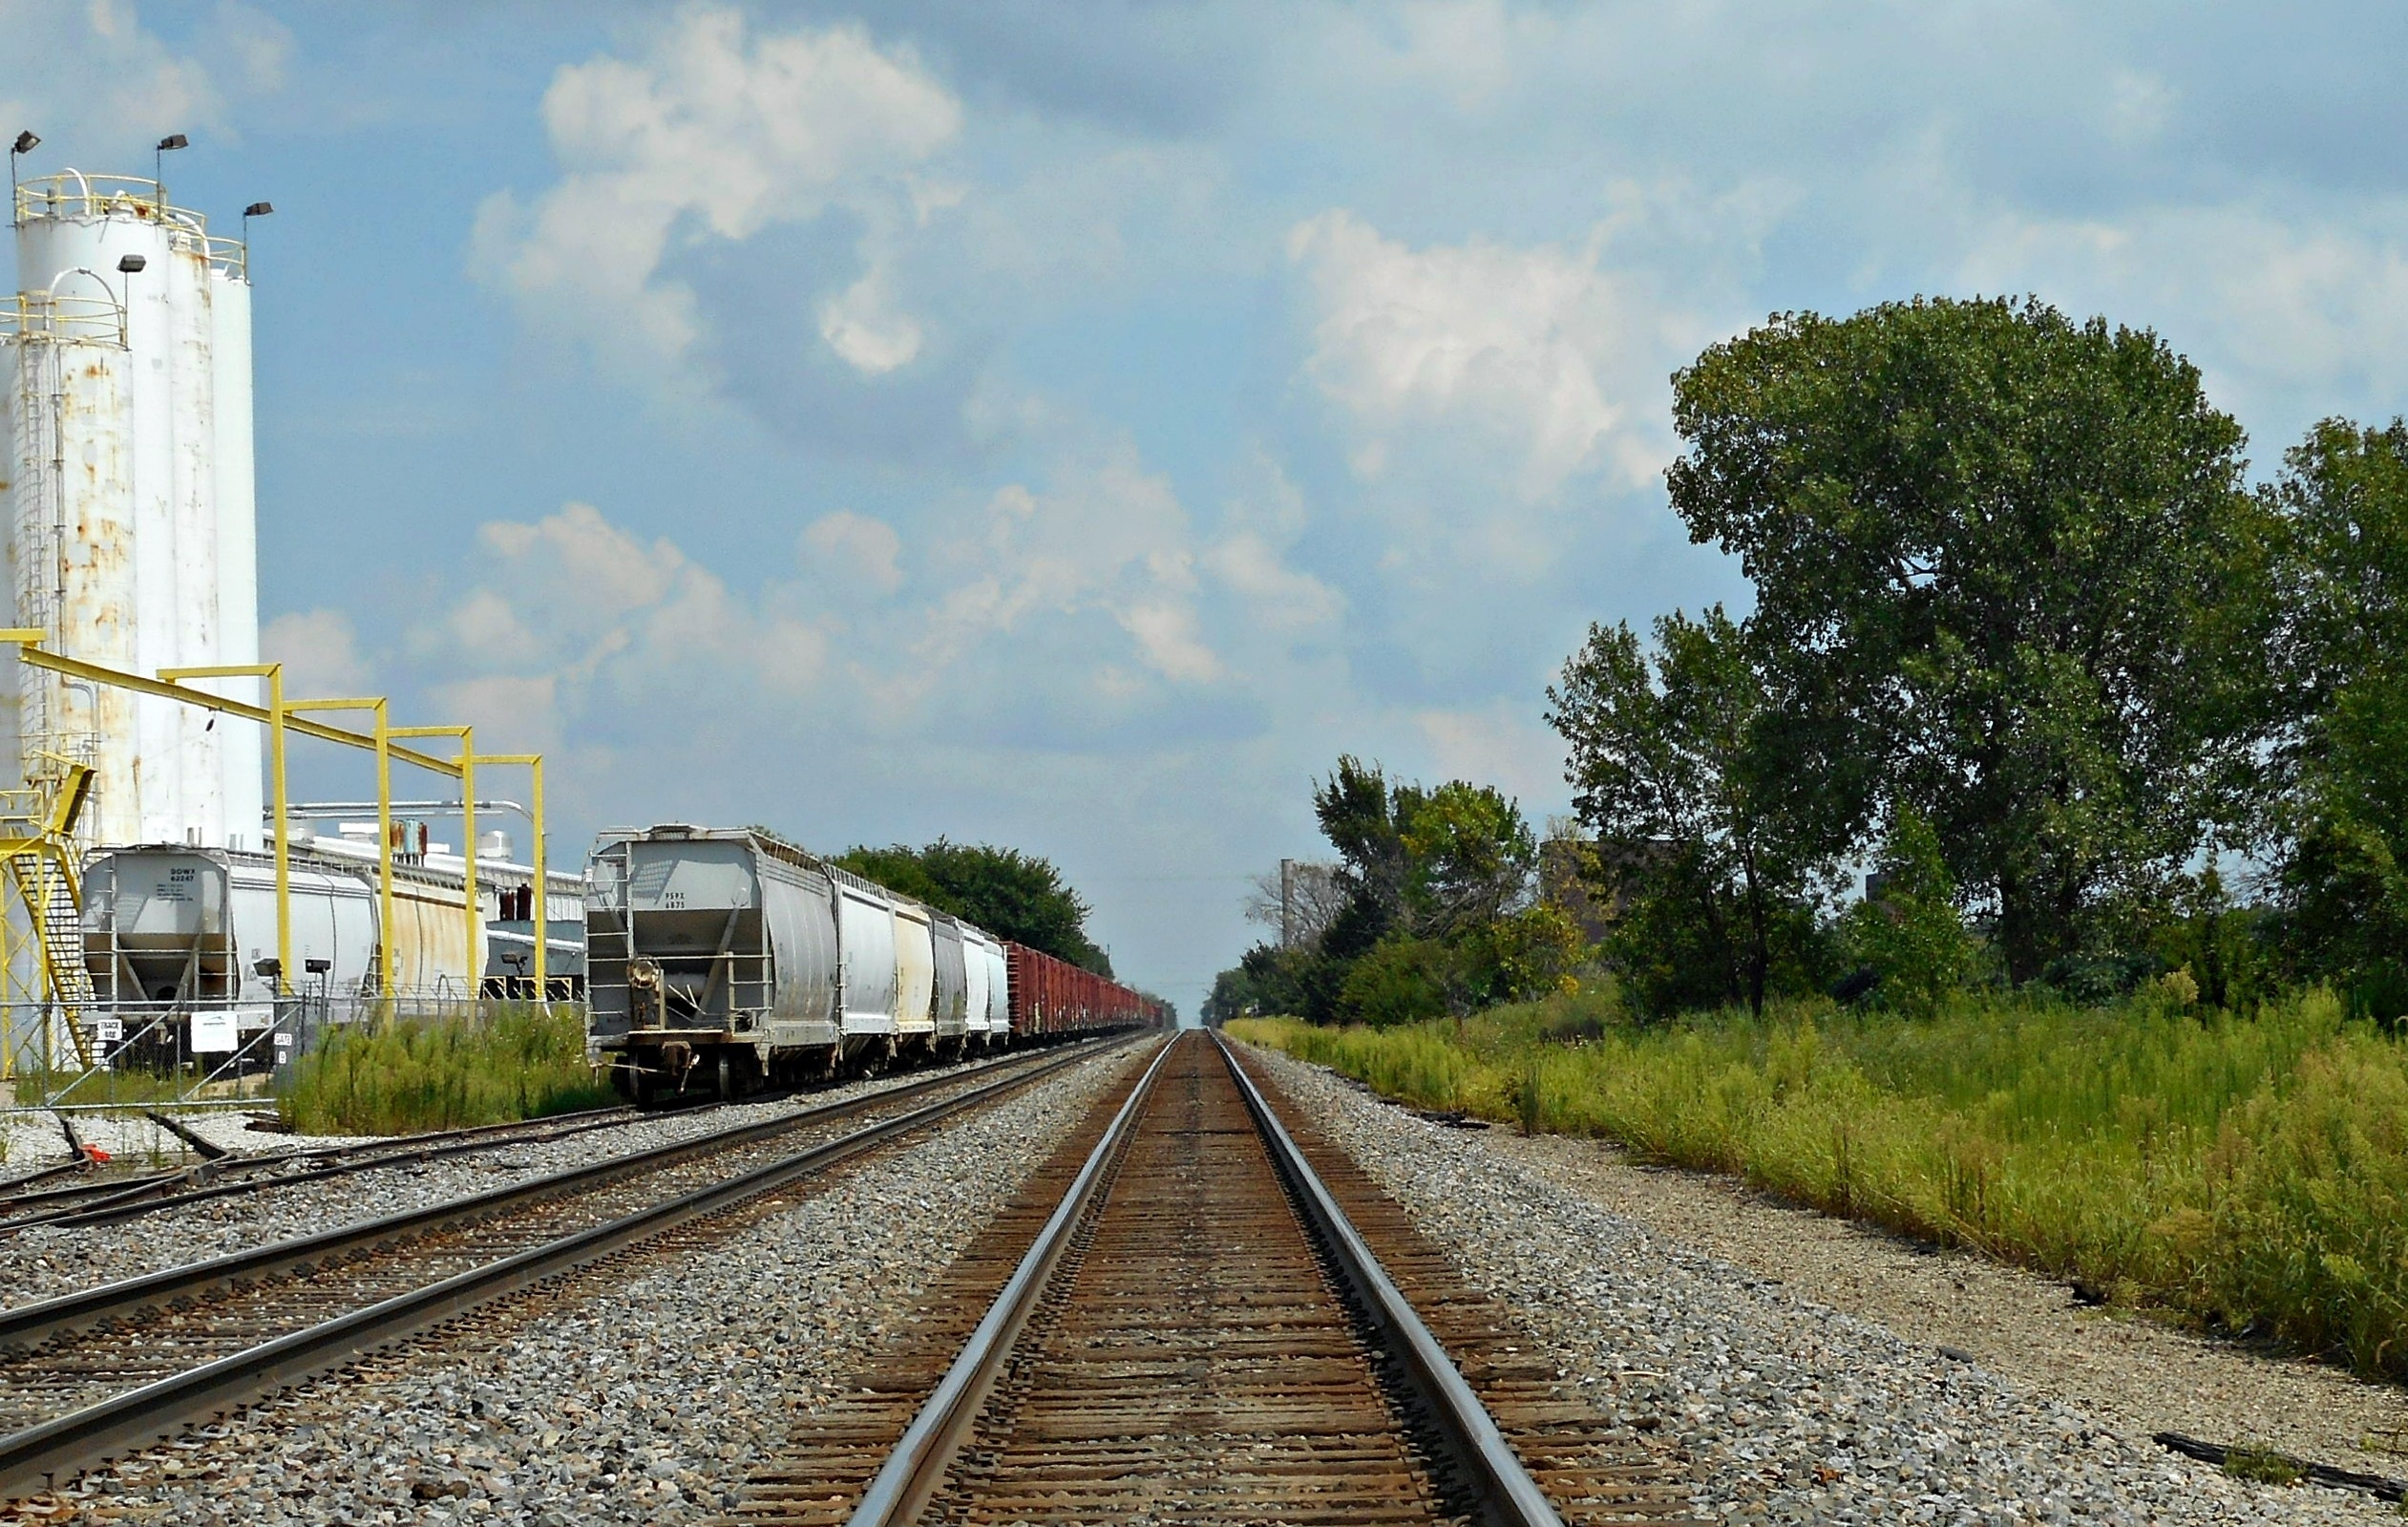
track, train, transport, vehicle, freight, cargo, rail transport, rolling stock